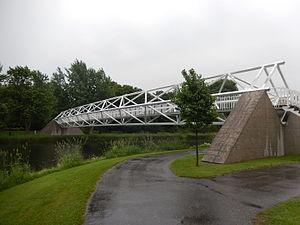
Le passerelle Armand-Vaillancourt à Plessisville, contruite en 1991 et citée immeuble patrimonial en 2010
Plessisville est une ville du Québec située dans la MRC de L'Érable dans le Centre-du-Québec, au Canada.